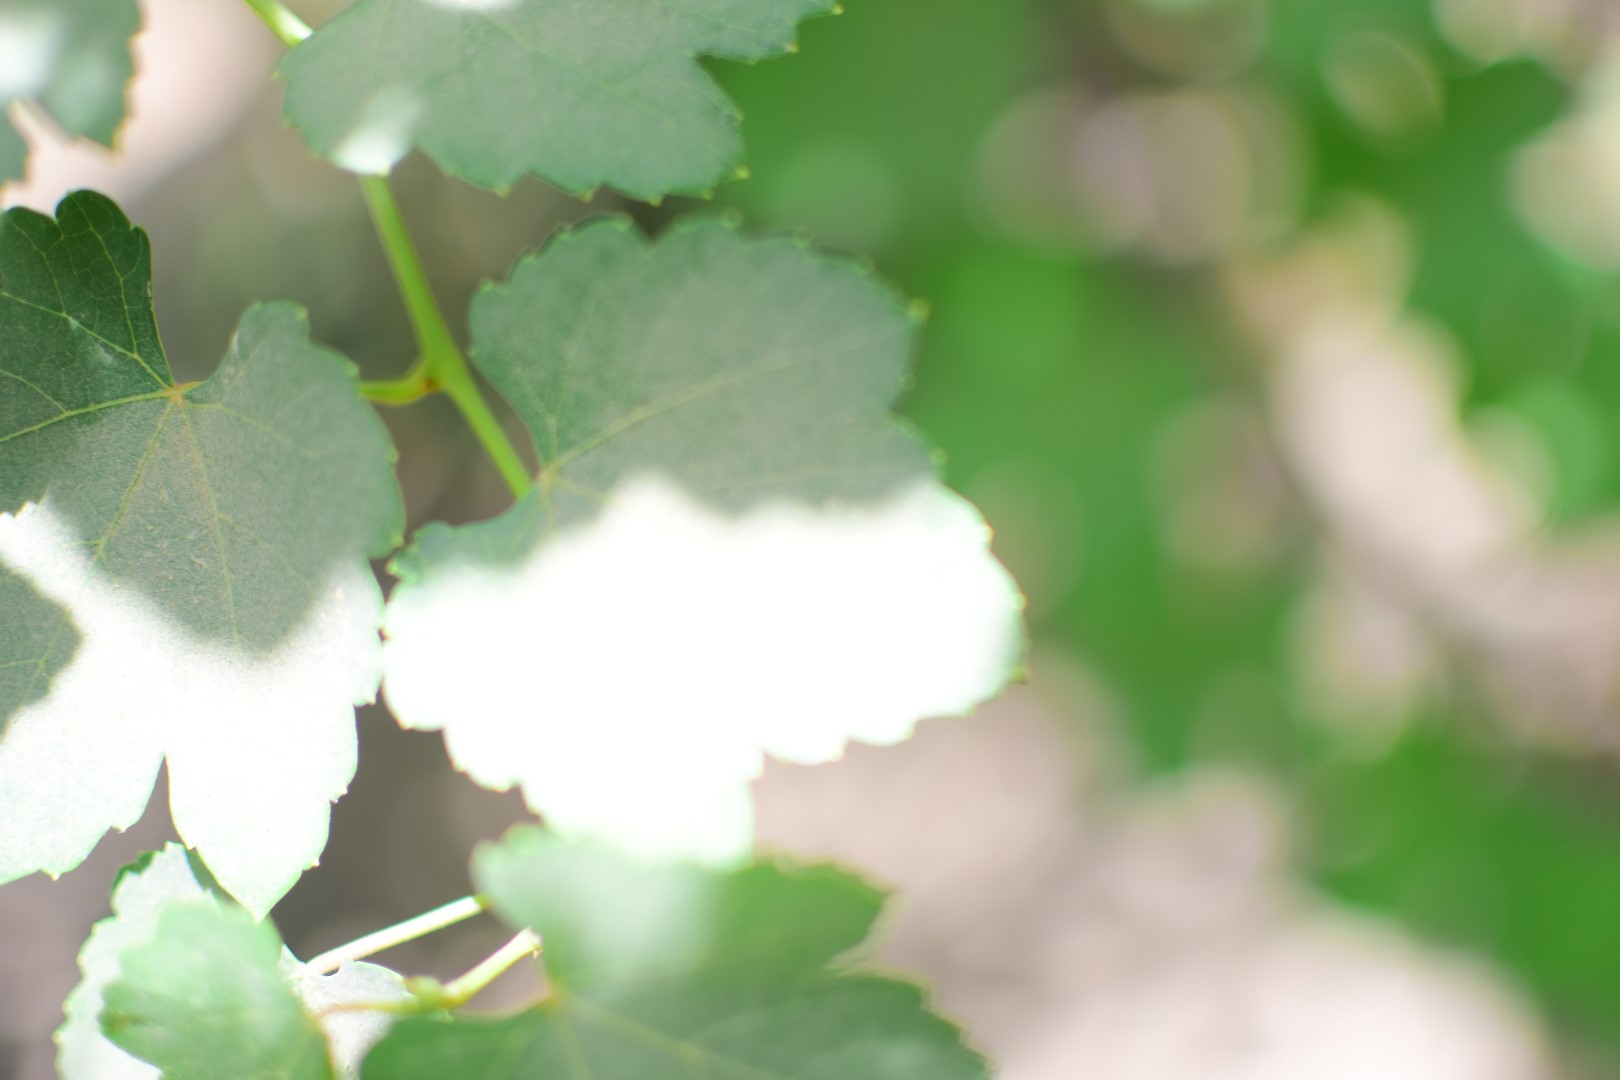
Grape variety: Shdah